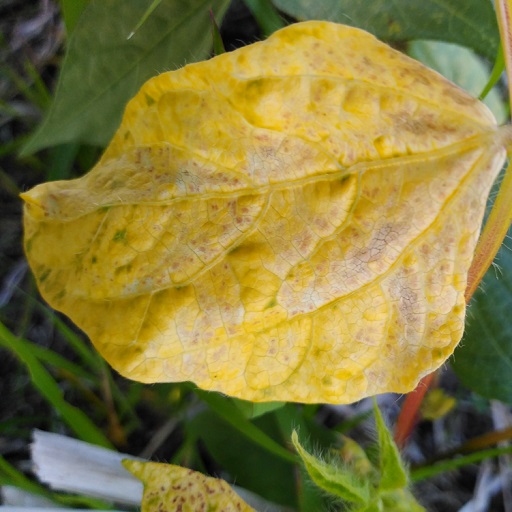
Label: Yellow Mosaic